Ministry of Education (Saudi Arabia)

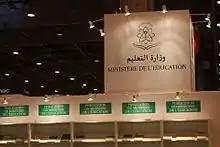
Stand of the Ministry of Education of Saudi Arabia at the Paris Book Festival in 2015.

In 1953 King Saud bin Abdulaziz Al Saud established and merged the Directorate of Knowledge to Ministry of Knowledge and appointed Prince Fahd bin Abdulaziz Al Saud as the minister on 24 December 1953. In 1960, Crown Prince Faisal established General Presidency for Girls' Education. In 2002, King Fahd issued a royal decree which merged General Presidency for Girls' Education with the Ministry of Knowledge. It was renamed as Ministry of Education on May 1, 2003.